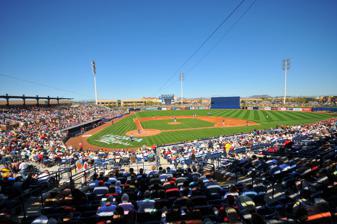
Building: Peoria Sports Complex
Country: United States of America
Year built: 1994
Sports venue in Peoria, Arizona Peoria Stadium Peoria Sports Complex in March 2008 Location 16101 N. 83rd Avenue Peoria , AZ 85382 Coordinates 33°37′55″N 112°14′00″W / 33.6319°N 112.2332°W / 33.6319; -112.2332 Owner City of Peoria Operator San Diego Padres Seattle Mariners Capacity 11,333 Field size Left field: 340 ft Center field: 410 ft Right field: 340 ft Surface Grass Construction Opened 1994 Construction cost $7.7 million Architect Populous Tenants San Diego Padres ( MLB ) (spring training) (1994–present) Seattle Mariners (MLB) (spring training) (1994–present) Peoria Javelinas ( AFL ) (1994–2012; 2015–present) Peoria Saguaros (AFL) (2003–2010) Sun Cities Solar Sox (AFL) (1994–1998) Arizona League Mariners ( AZL ) (1994–present) Arizona League Padres (AZL) (1994–2000, 2004–present) Arizona League Padres 2 (AZL) (2017–present) Arizona United SC ( USL ) (2014; 2016) Hokkaido Nippon-Ham Fighters ( NPB ) (spring training) (2016–2017) Peoria Sports Complex is a baseball complex located in the Peoria suburb of Phoenix, Arizona , United States, near Peoria's main shopping district on Bell Road . It consists of the main baseball stadium ( Peoria Stadium ) and 12 practice fields. It is one of six facilities to host Arizona Fall League games. The capacity of Peoria Stadium is approximately 12,000. During spring training , it is the home stadium of both the San Diego Padres and the Seattle Mariners , who play in the spring training Cactus League . Both teams are leased to hold spring training there until 2034. The complex has been a site of the Vans Warped Tour every summer since 2002. It is also hosts a number of other events, including youth baseball tournaments and city events. References